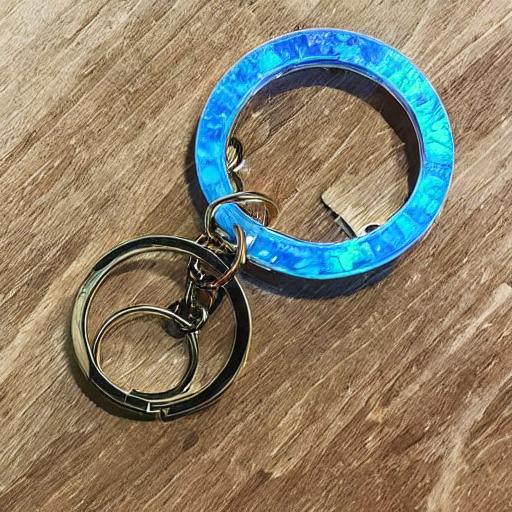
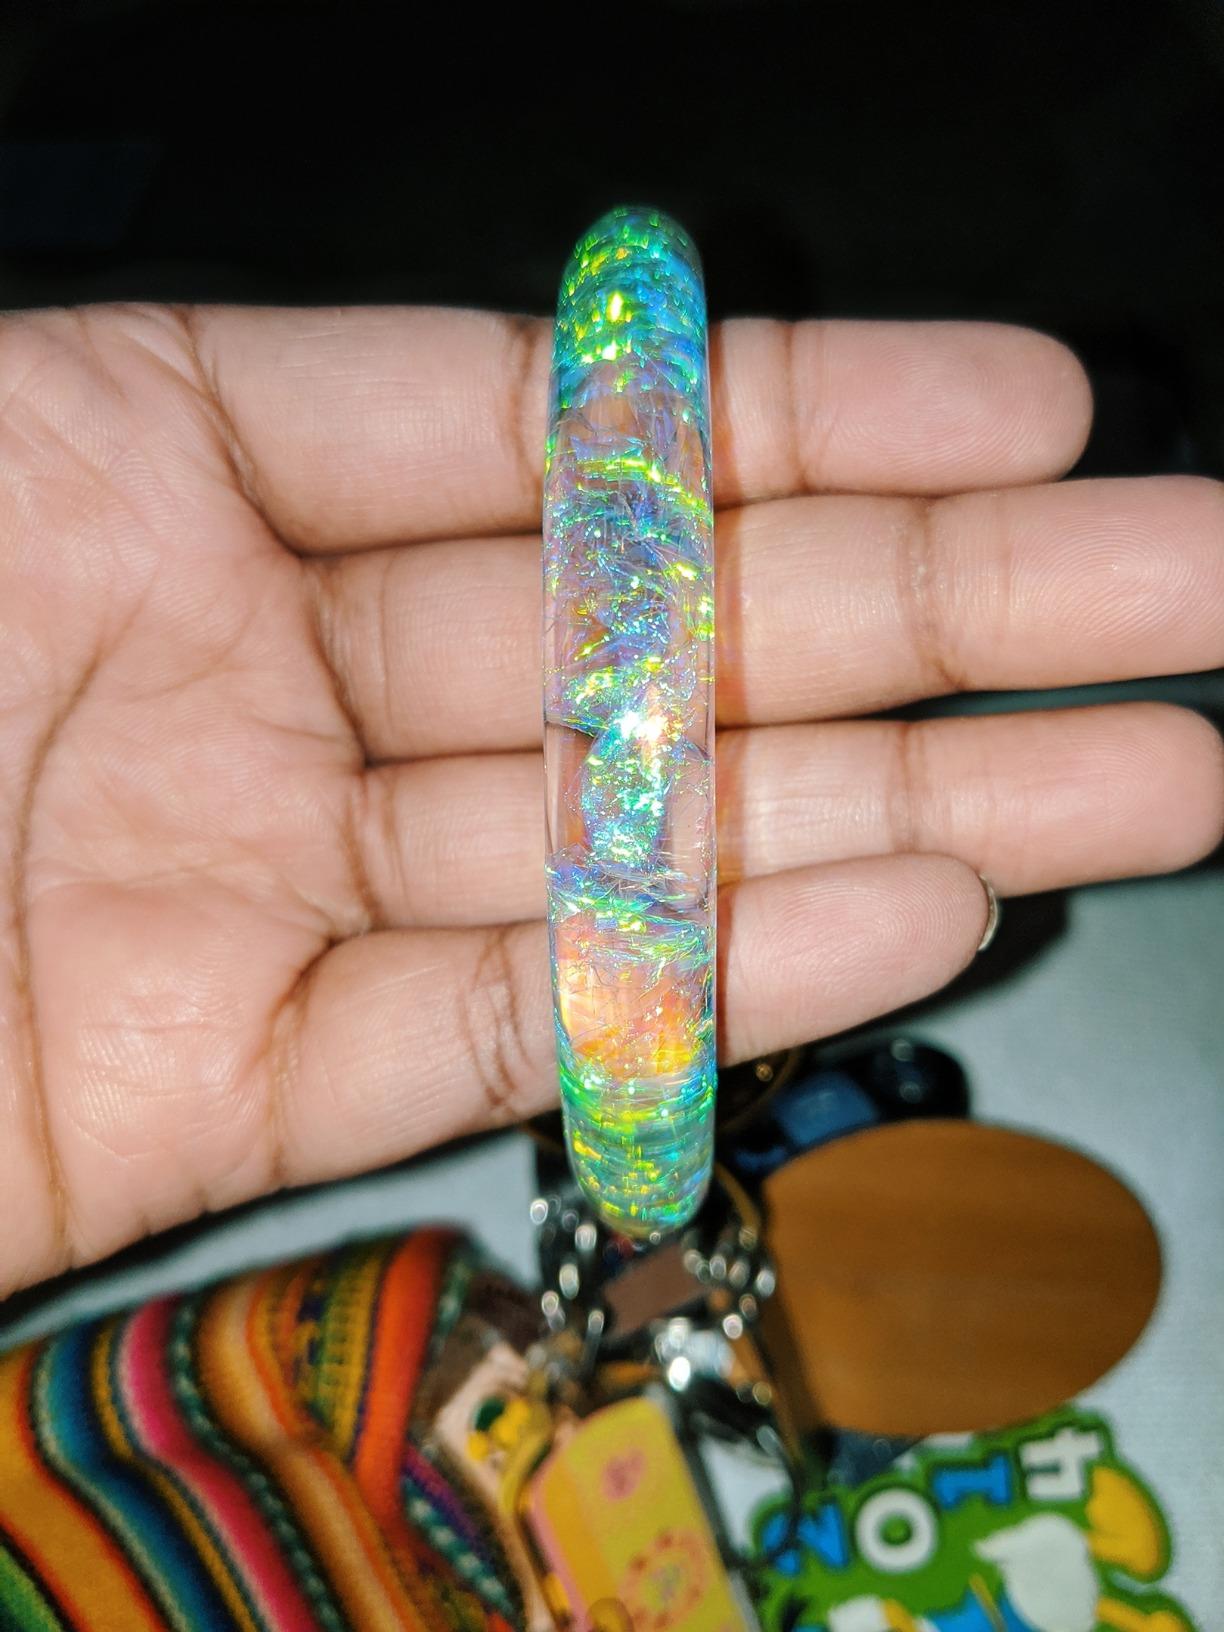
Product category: accessories_keychain
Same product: no